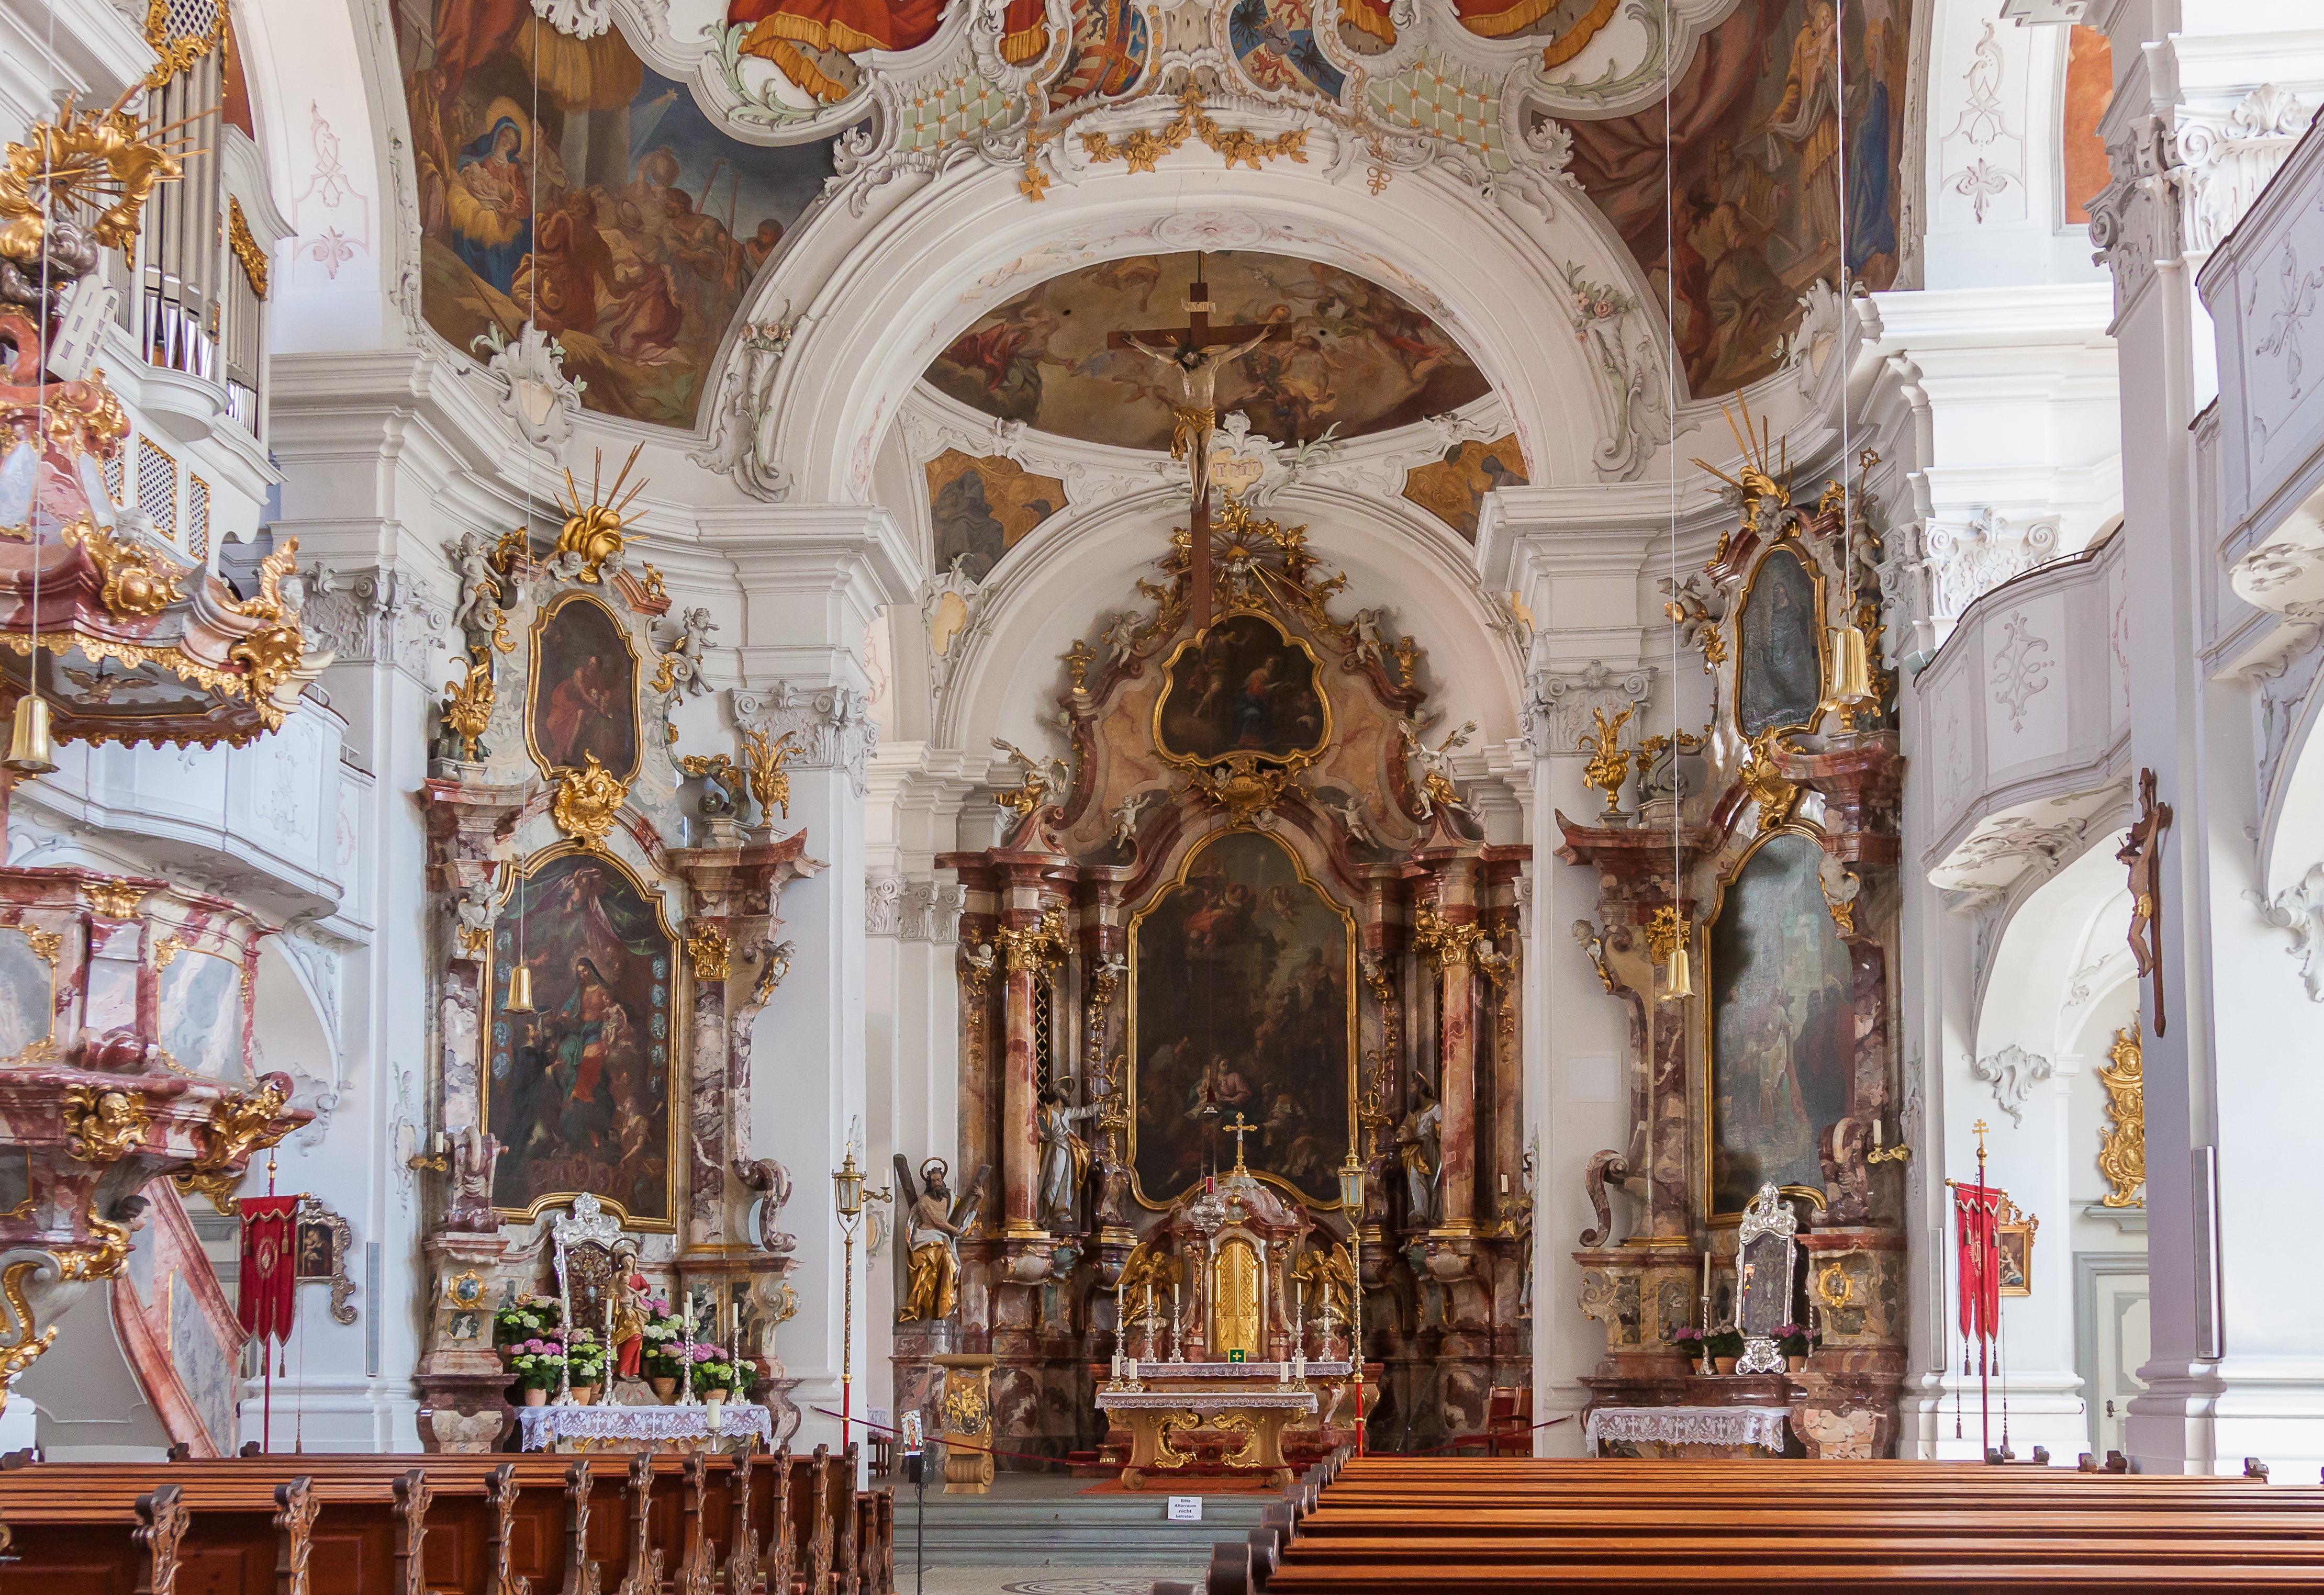
building, church, cathedral, chapel, place of worship, catholic, altar, basilica, baroque, lake constance, munster, lindau, cathedral of our lady of guadalupe